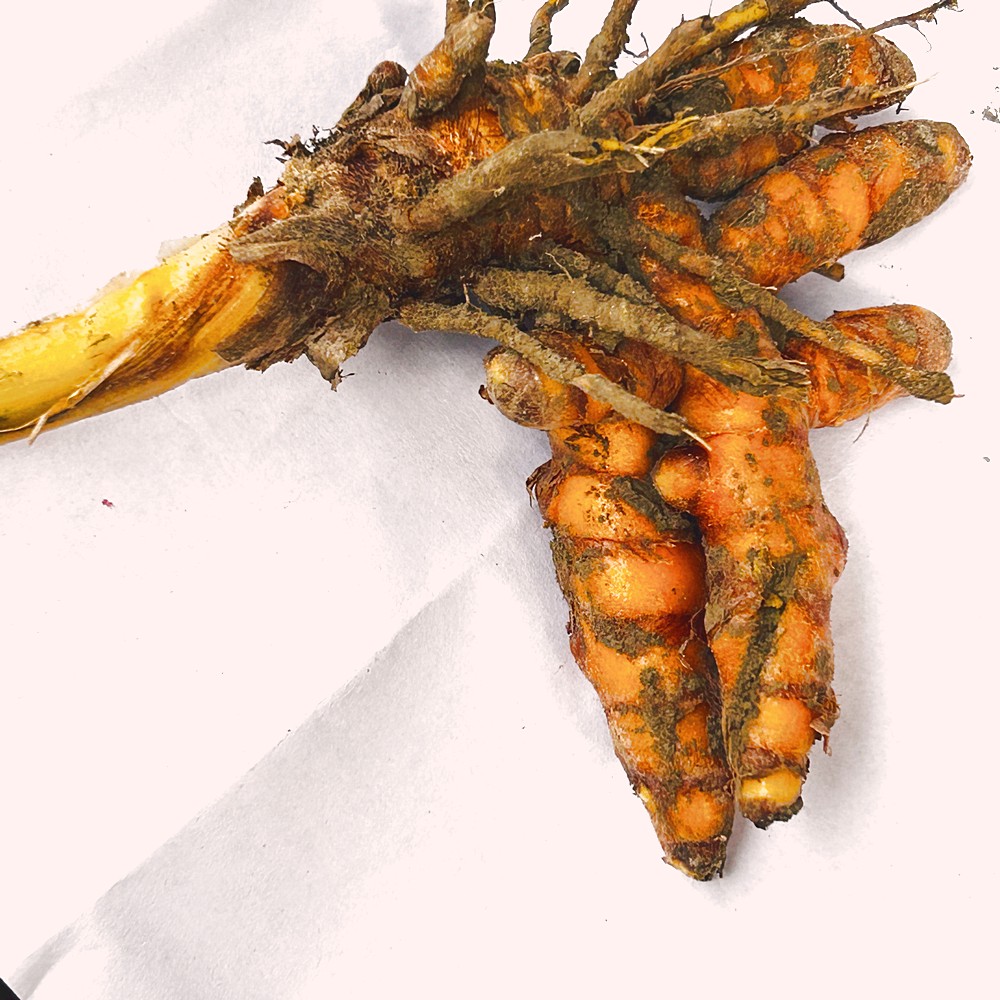
Label: Rhizome Healthy Root